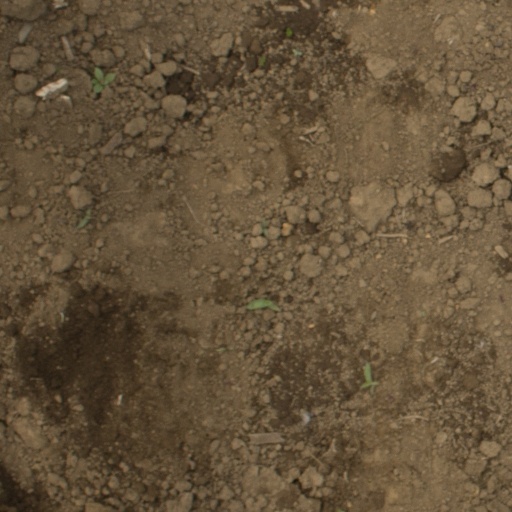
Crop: Jerusalem artichoke